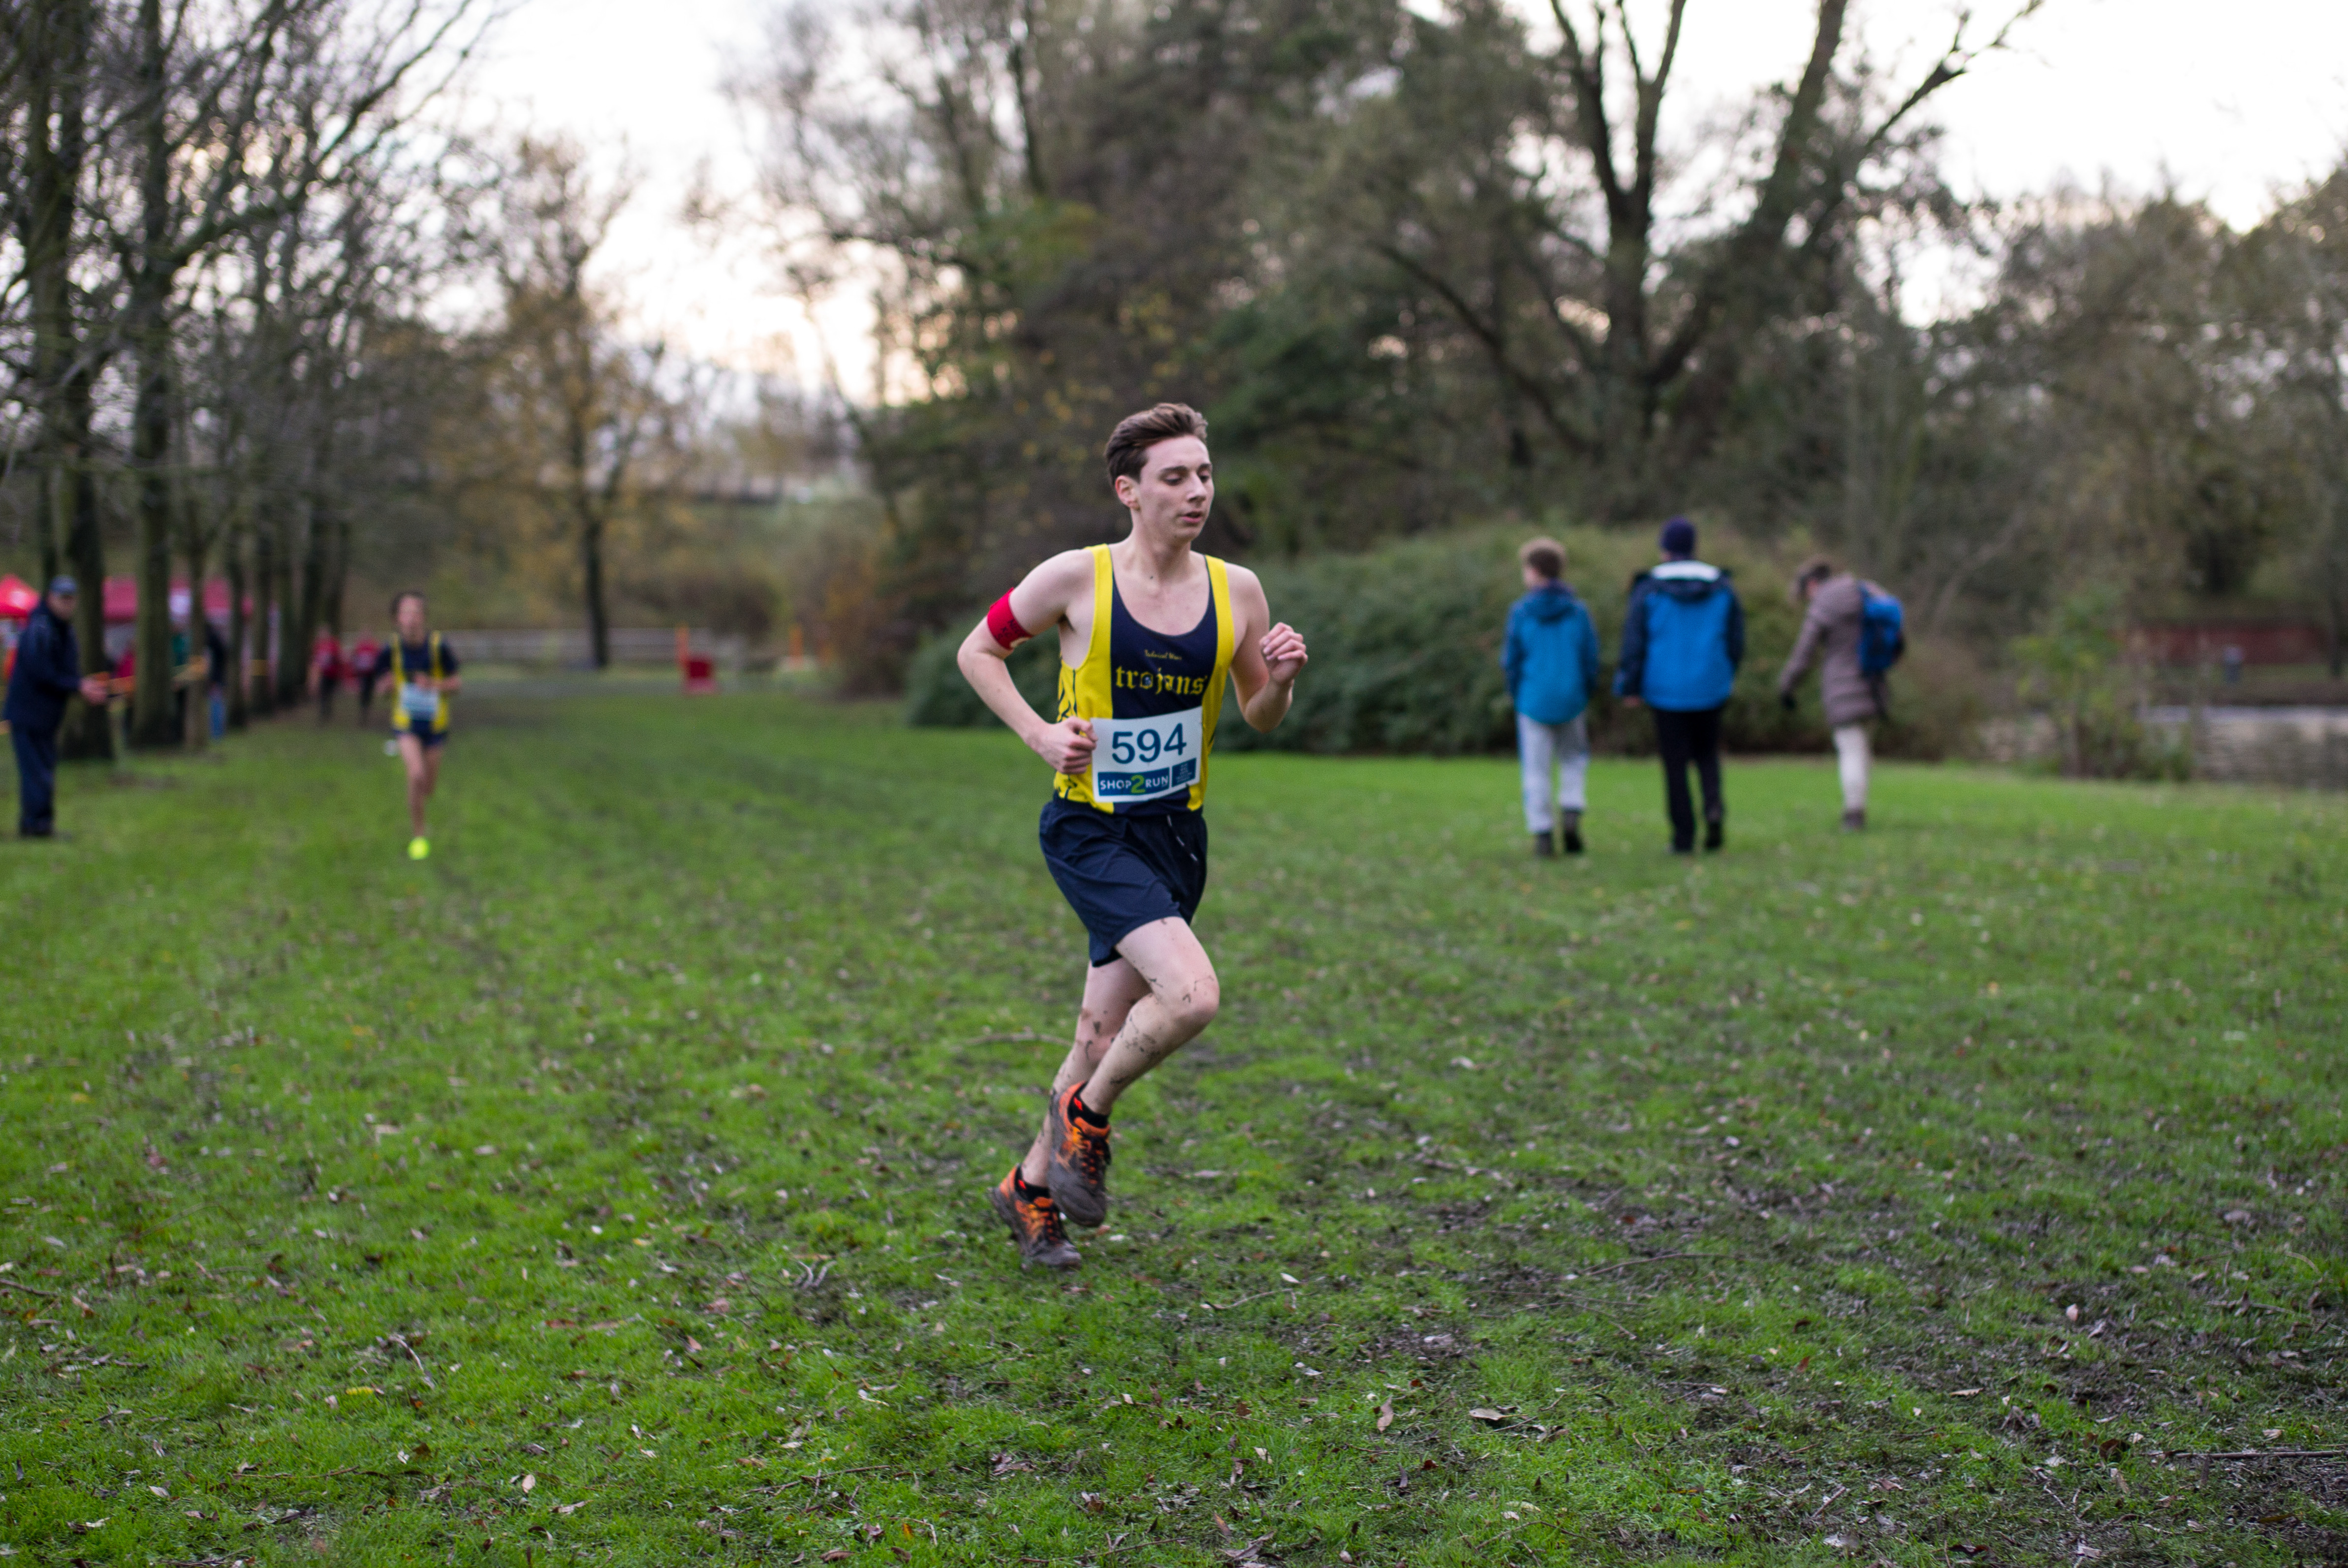
person, running, recreation, jogging, race, sports, endurance, athletics, physical exercise, outdoor recreation, human action, individual sports, endurance sports, ultramarathon, duathlon, cross country running, cross country cycling